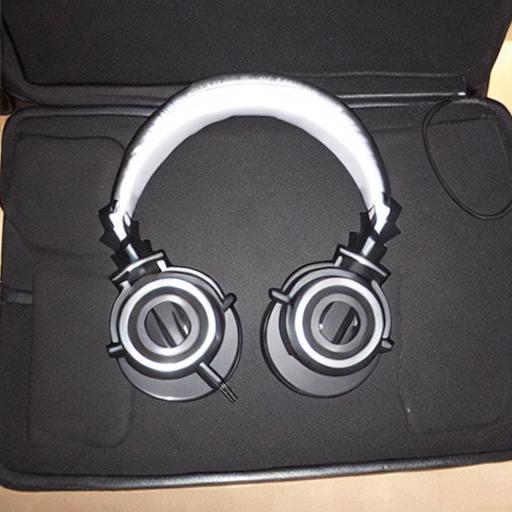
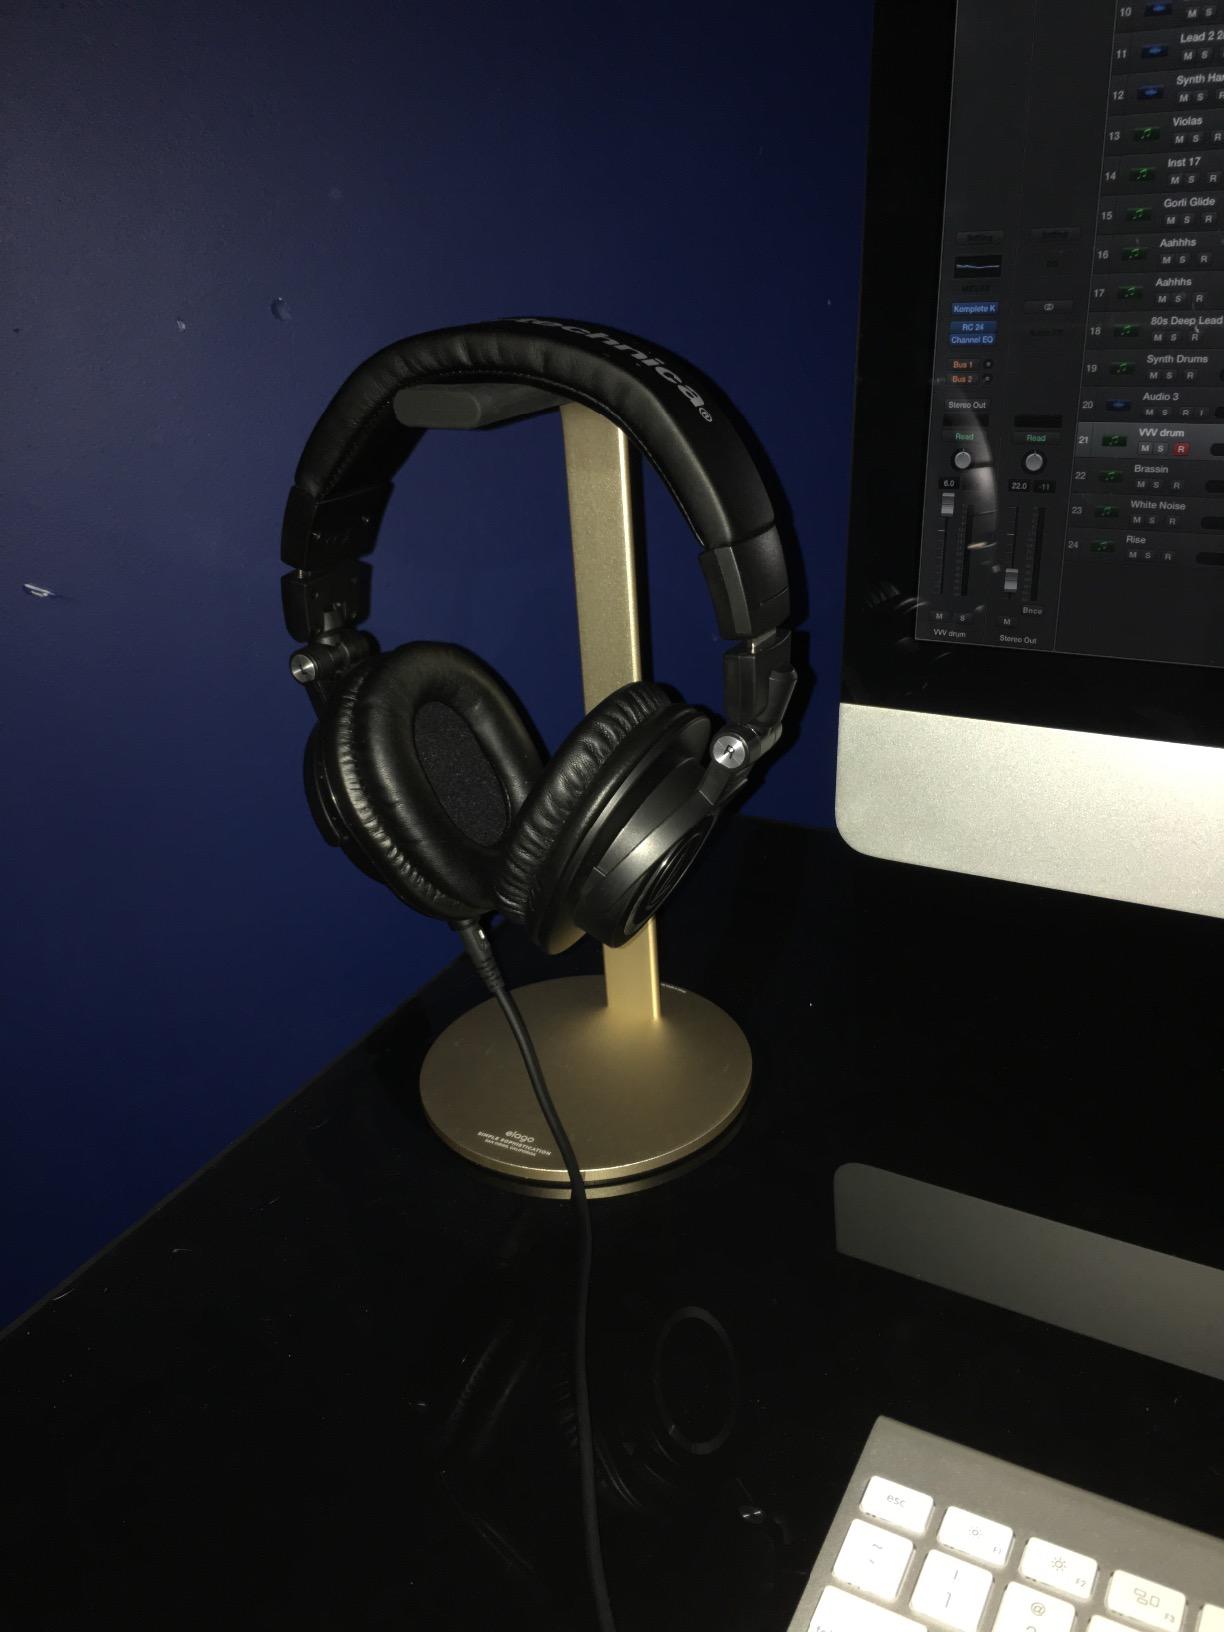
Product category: headphones
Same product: no